Marcus Brauchli

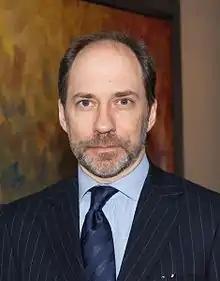
Brauchli in 2012

Marcus W. Brauchli (born June 19, 1961) is a journalist, media investor and advisor. He was executive editor of "The Washington Post" from 2008 to 2012, overseeing the "Post"s print and digital news operations. He succeeded Leonard Downie, Jr. and preceded Martin Baron. He previously served as the managing editor of "The Wall Street Journal" before Rupert Murdoch's News Corp. acquired the Journal's parent company, Dow Jones & Co.